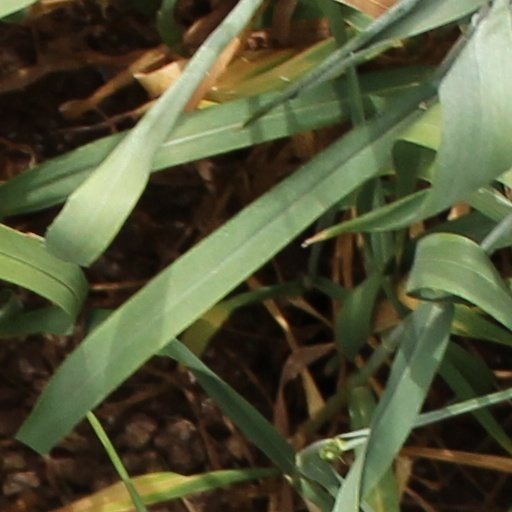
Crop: wheat